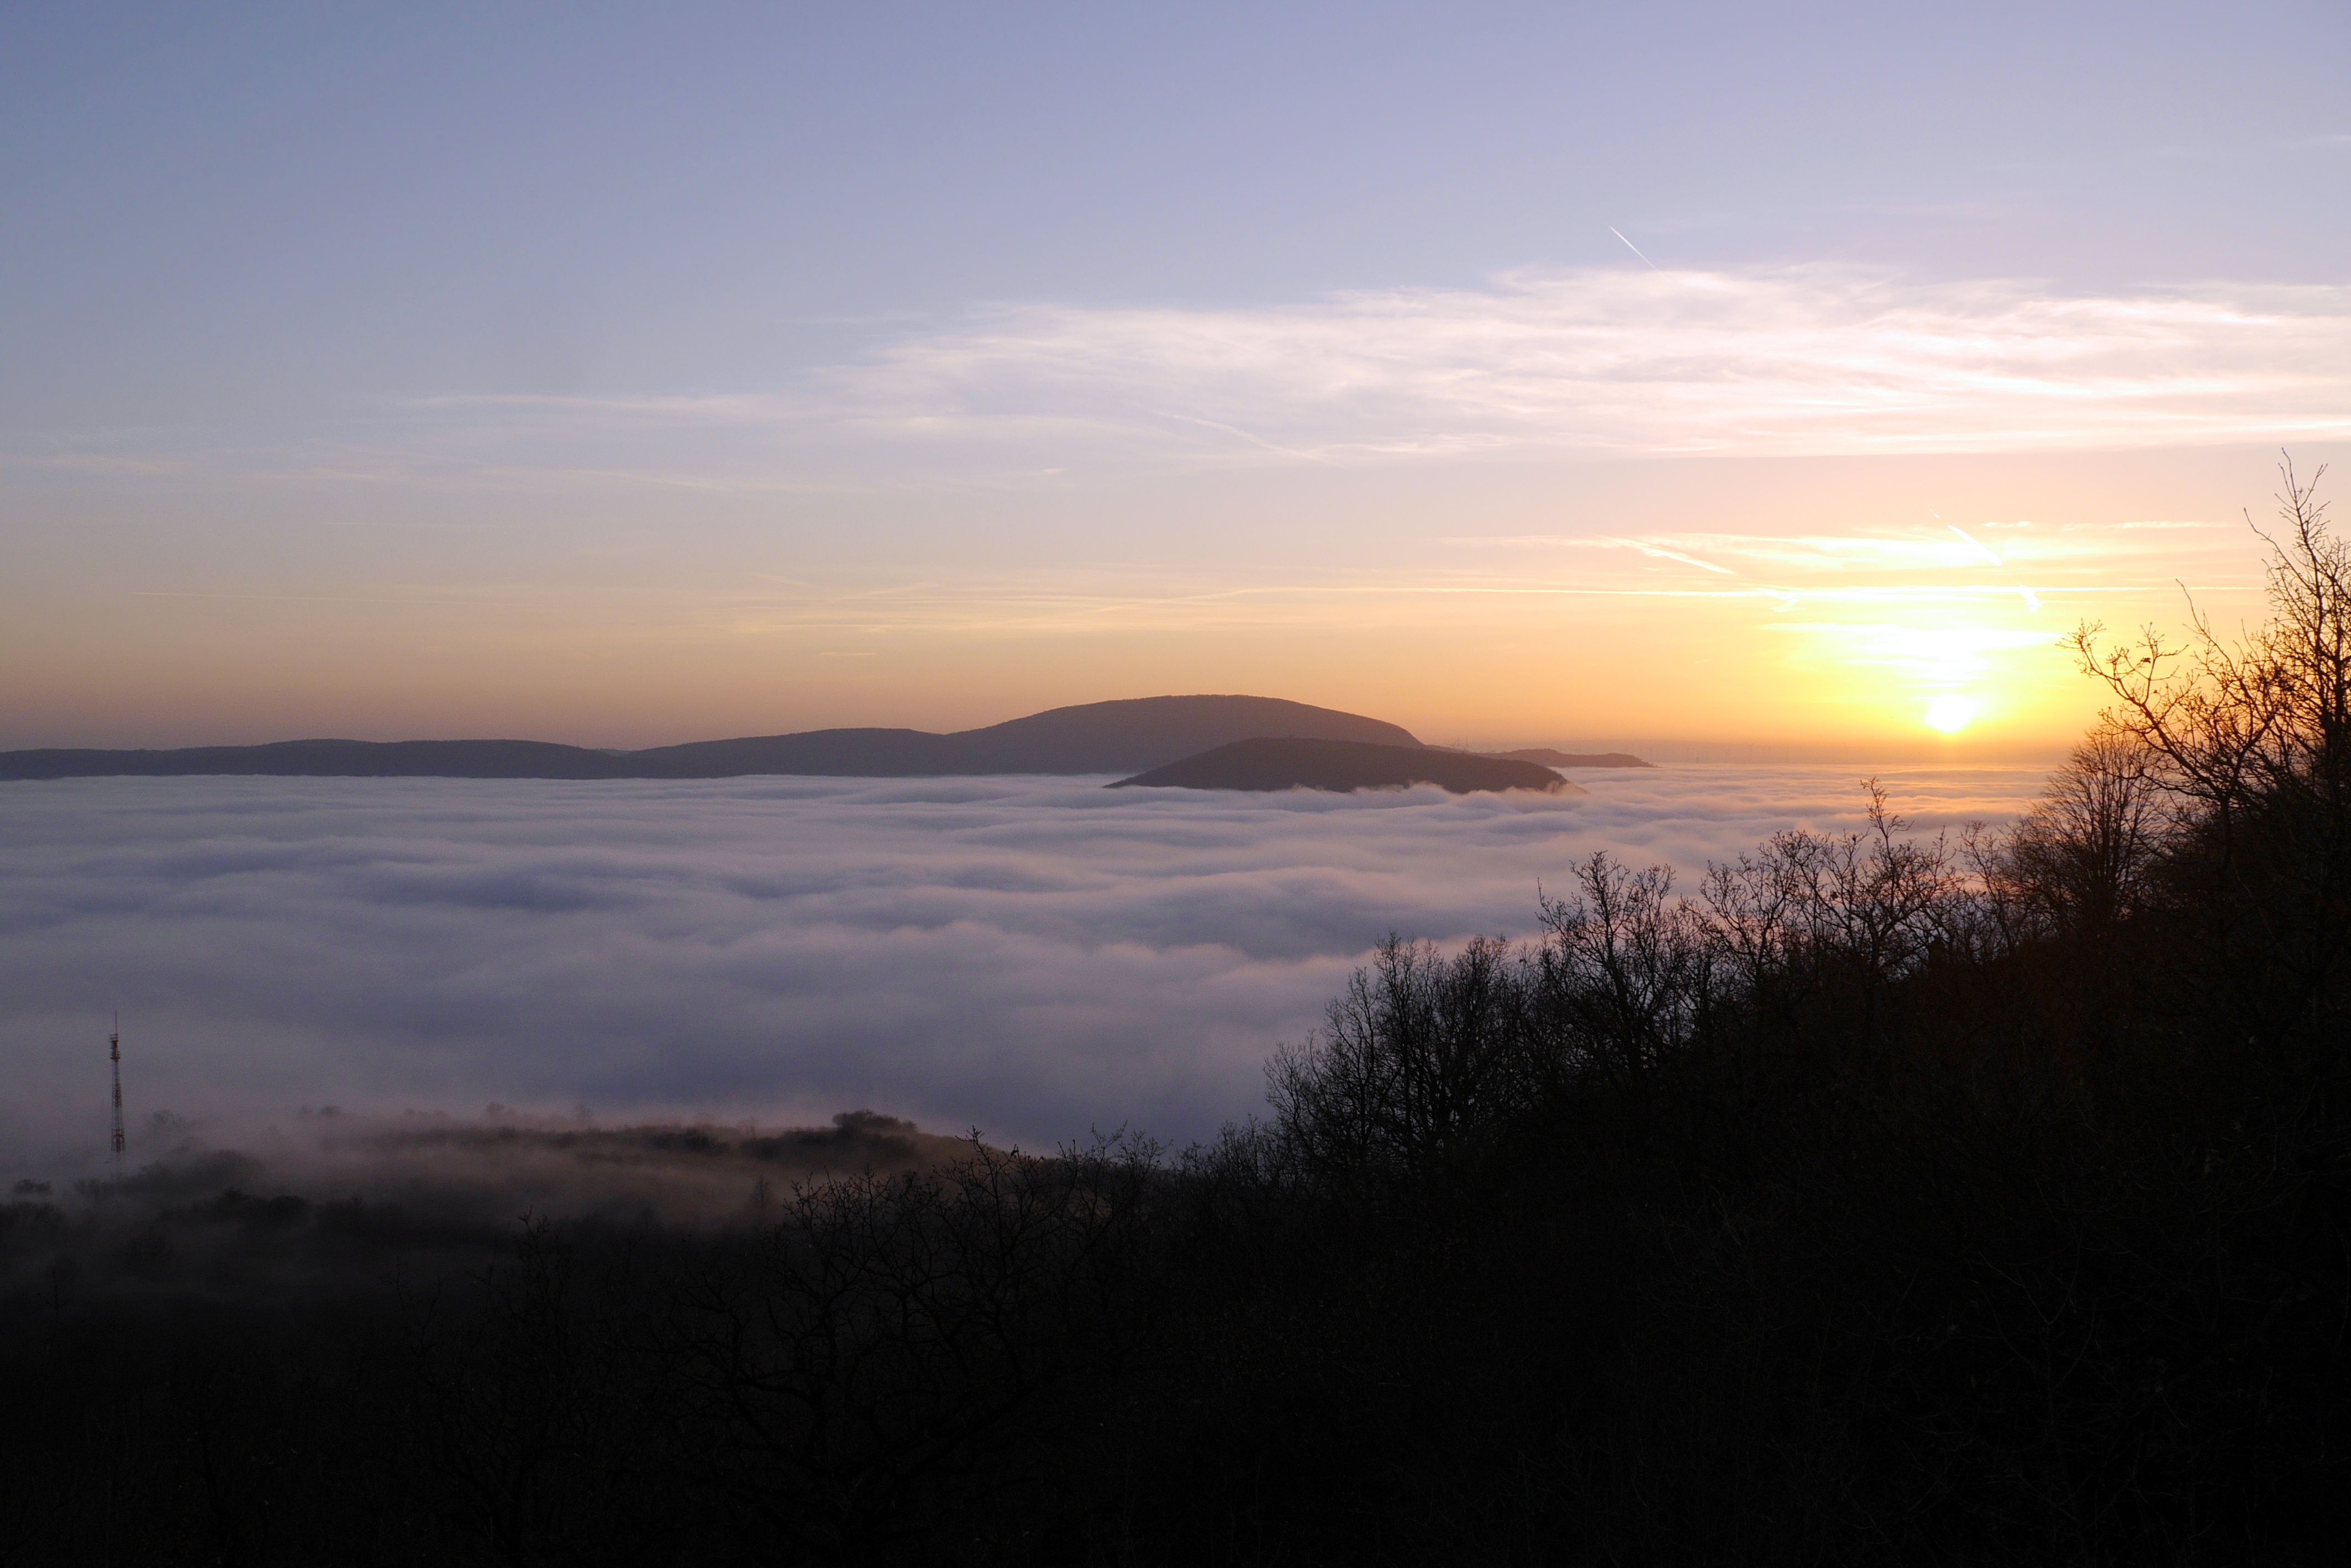
sea, horizon, mountain, cloud, sun, sunrise, sunset, mist, sunlight, morning, hill, dawn, atmosphere, dusk, evening, hills, loch, the fog, afterglow, the sky, atmospheric phenomenon, red sky at morning